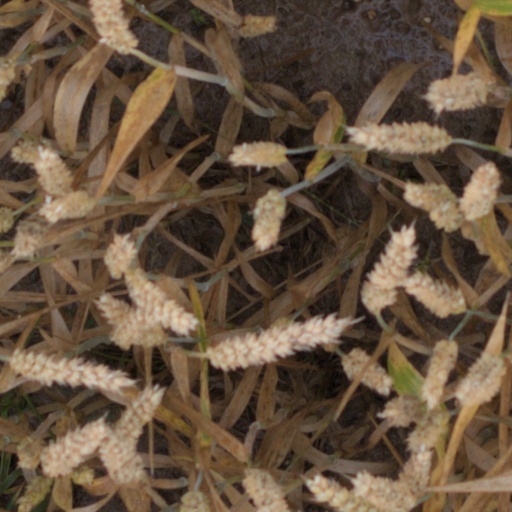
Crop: wheat